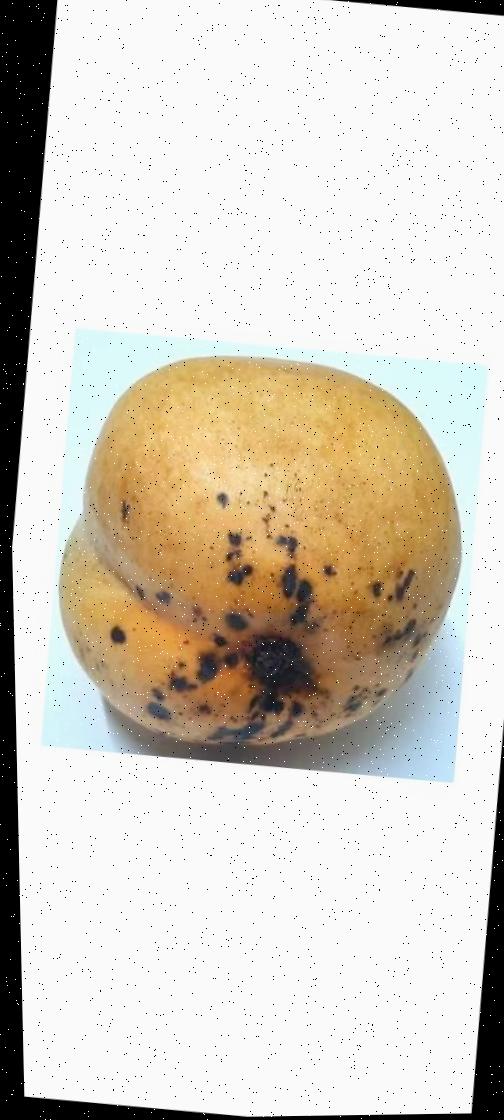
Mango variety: Bari-11